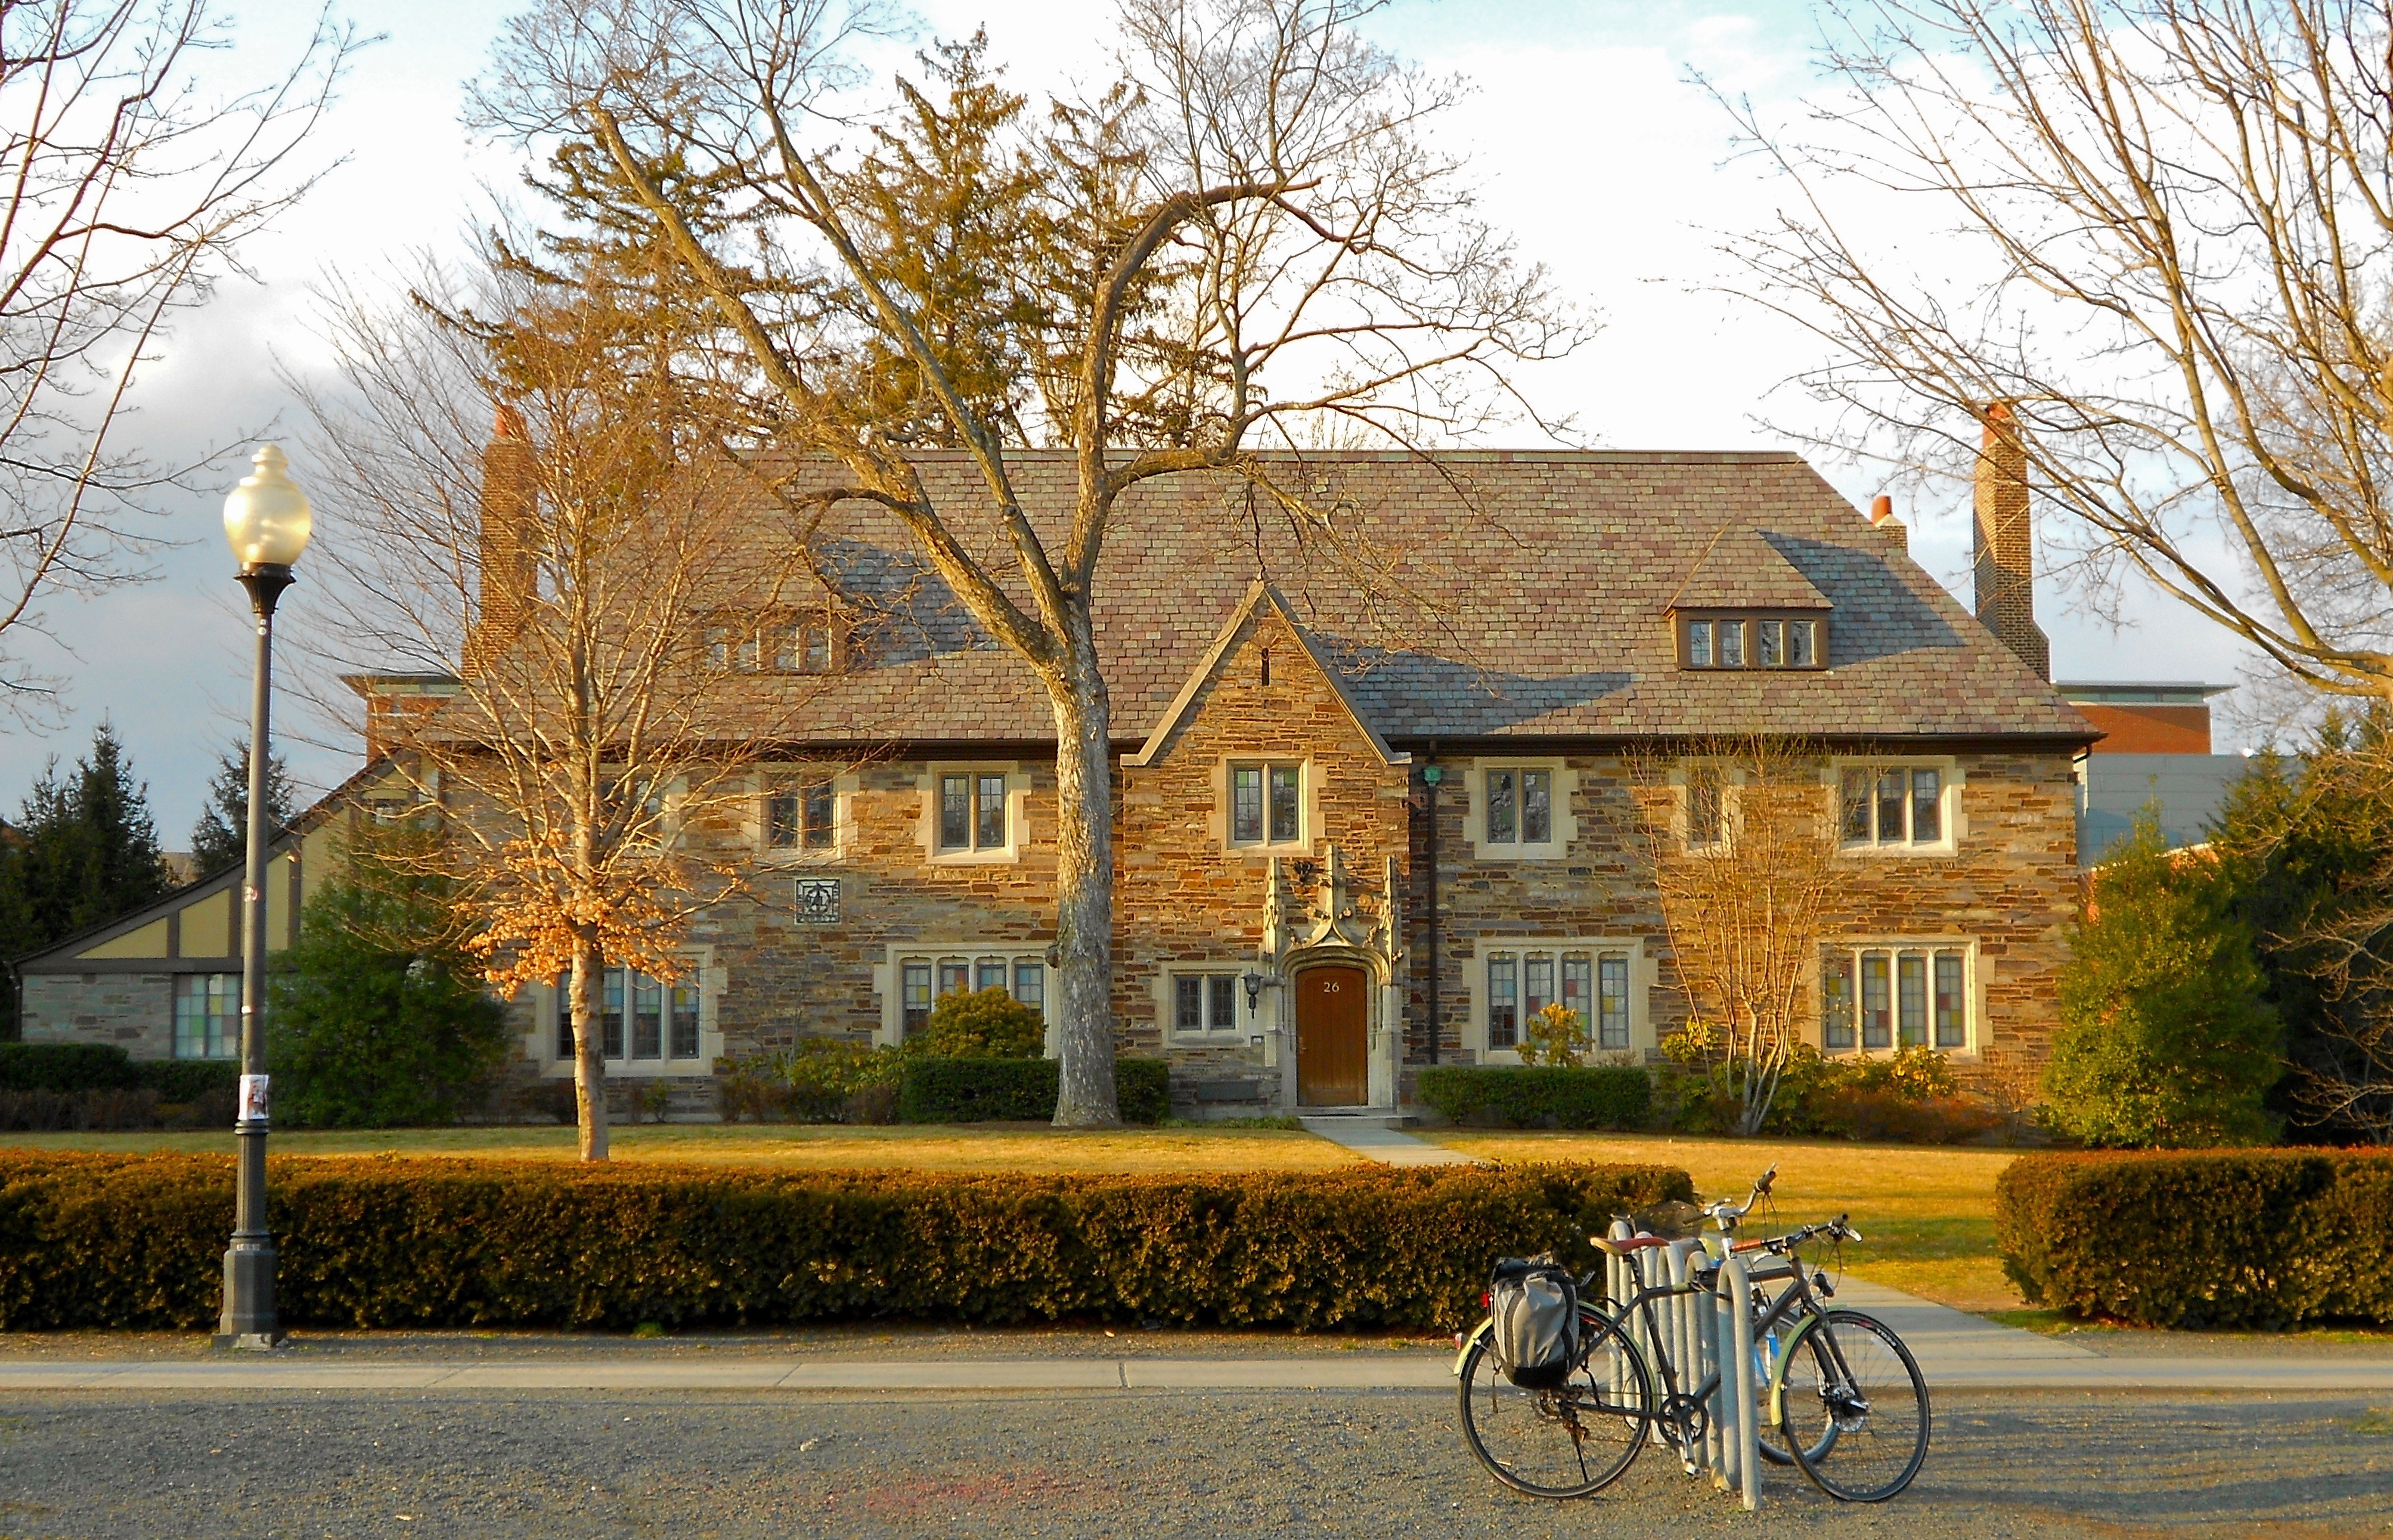
tree, nature, architecture, sky, house, fall, town, building, home, suburb, foliage, autumn, landmark, facade, plants, trees, outside, clouds, bicycles, university, school, center, bikes, estate, college, hedge, princeton, neighbourhood, finance, manor house, new jersey, residential area